Credit Institute of Canada

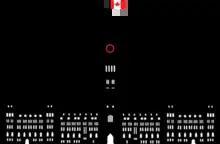

A National Conference is held by the Credit Institute of Canada every two years in an effort to encourage communications and the exchange of information within the credit industry. The last conference was held in June, 2022 in Banff, Alberta.